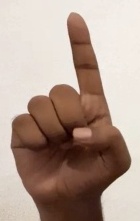
ASL sign: D